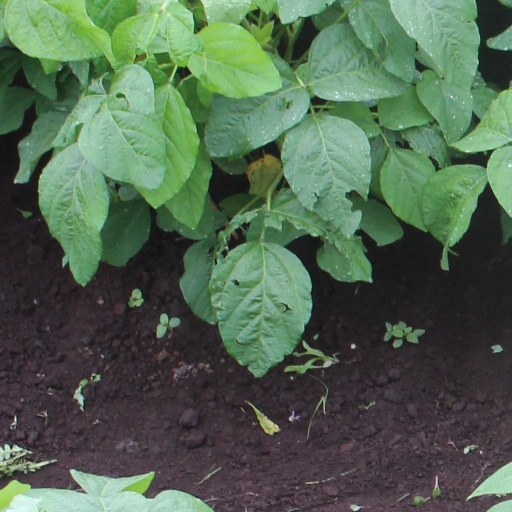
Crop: soybean